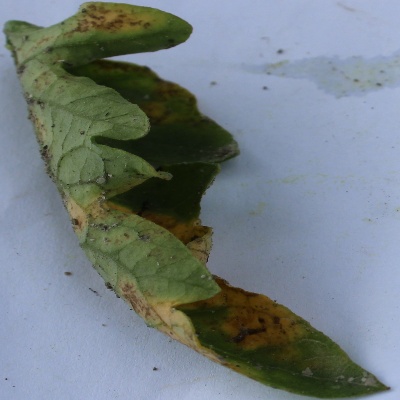
Crop: Tomato
Condition: leaf curl